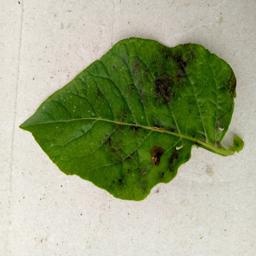
Etiqueta: Late Blight